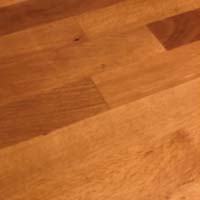
Plastic recycling code class: 8_no_plastic